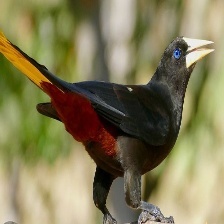
Species: CRESTED OROPENDOLA
Scientific name: PSAROCOLIUS DECUMANUS